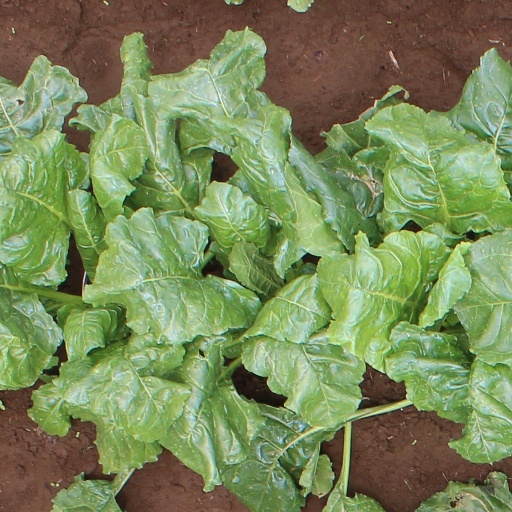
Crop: sugar beet